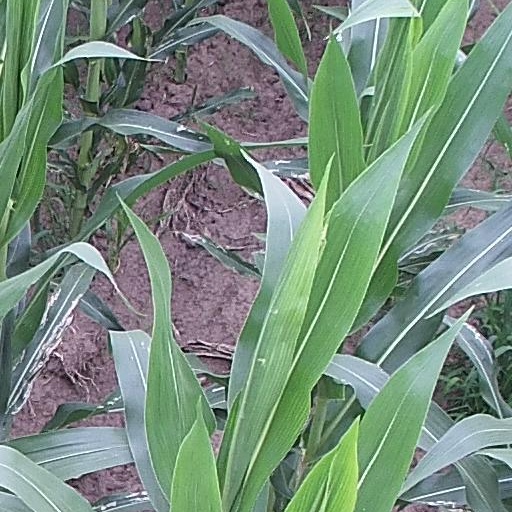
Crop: maize; corn